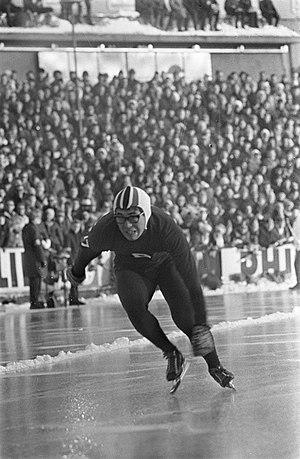
Keiichi Suzuki, né le 10 novembre 1942 dans l'île de Sakhaline, est un patineur de vitesse japonais.